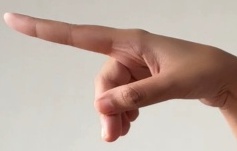
ASL sign: P